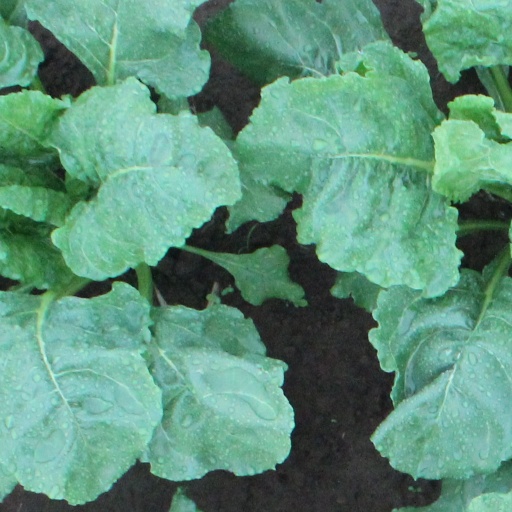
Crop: sugar beet